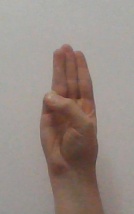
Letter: thaa